List of Littlest Pet Shop (2012 TV series) characters

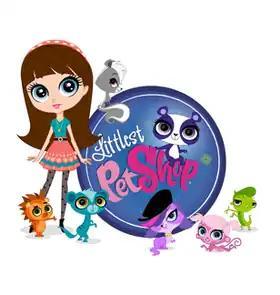
Promotional image showing some of the main characters; from left to right: Russell, Blythe, Sunil, Pepper, Zoe, Penny Ling, Minka and Vinnie.

Littlest Pet Shop is a children's animated television series developed by Tim and Julie McNally-Cahill. The series is based on Hasbro's "Littlest Pet Shop" toy line, and features Blythe Baxter (voiced by Ashleigh Ball, with the character based on the doll of the same name) as the main protagonist, as well as other characters who reside in Downtown City (a city modeled after New York City). Along with Blythe is her father, Roger Baxter (voiced by Michael Kopsa), and her employer Mrs. Anna Twombly (voiced by Kathleen Barr) at the nearby pet store, Littlest Pet Shop. Away from home, she maintains several friends at her local high school. As well as the human cast are her seven animal companions, who reside within Littlest Pet Shop during the day, that whom Blythe unexpectedly gains the ability to communicate.